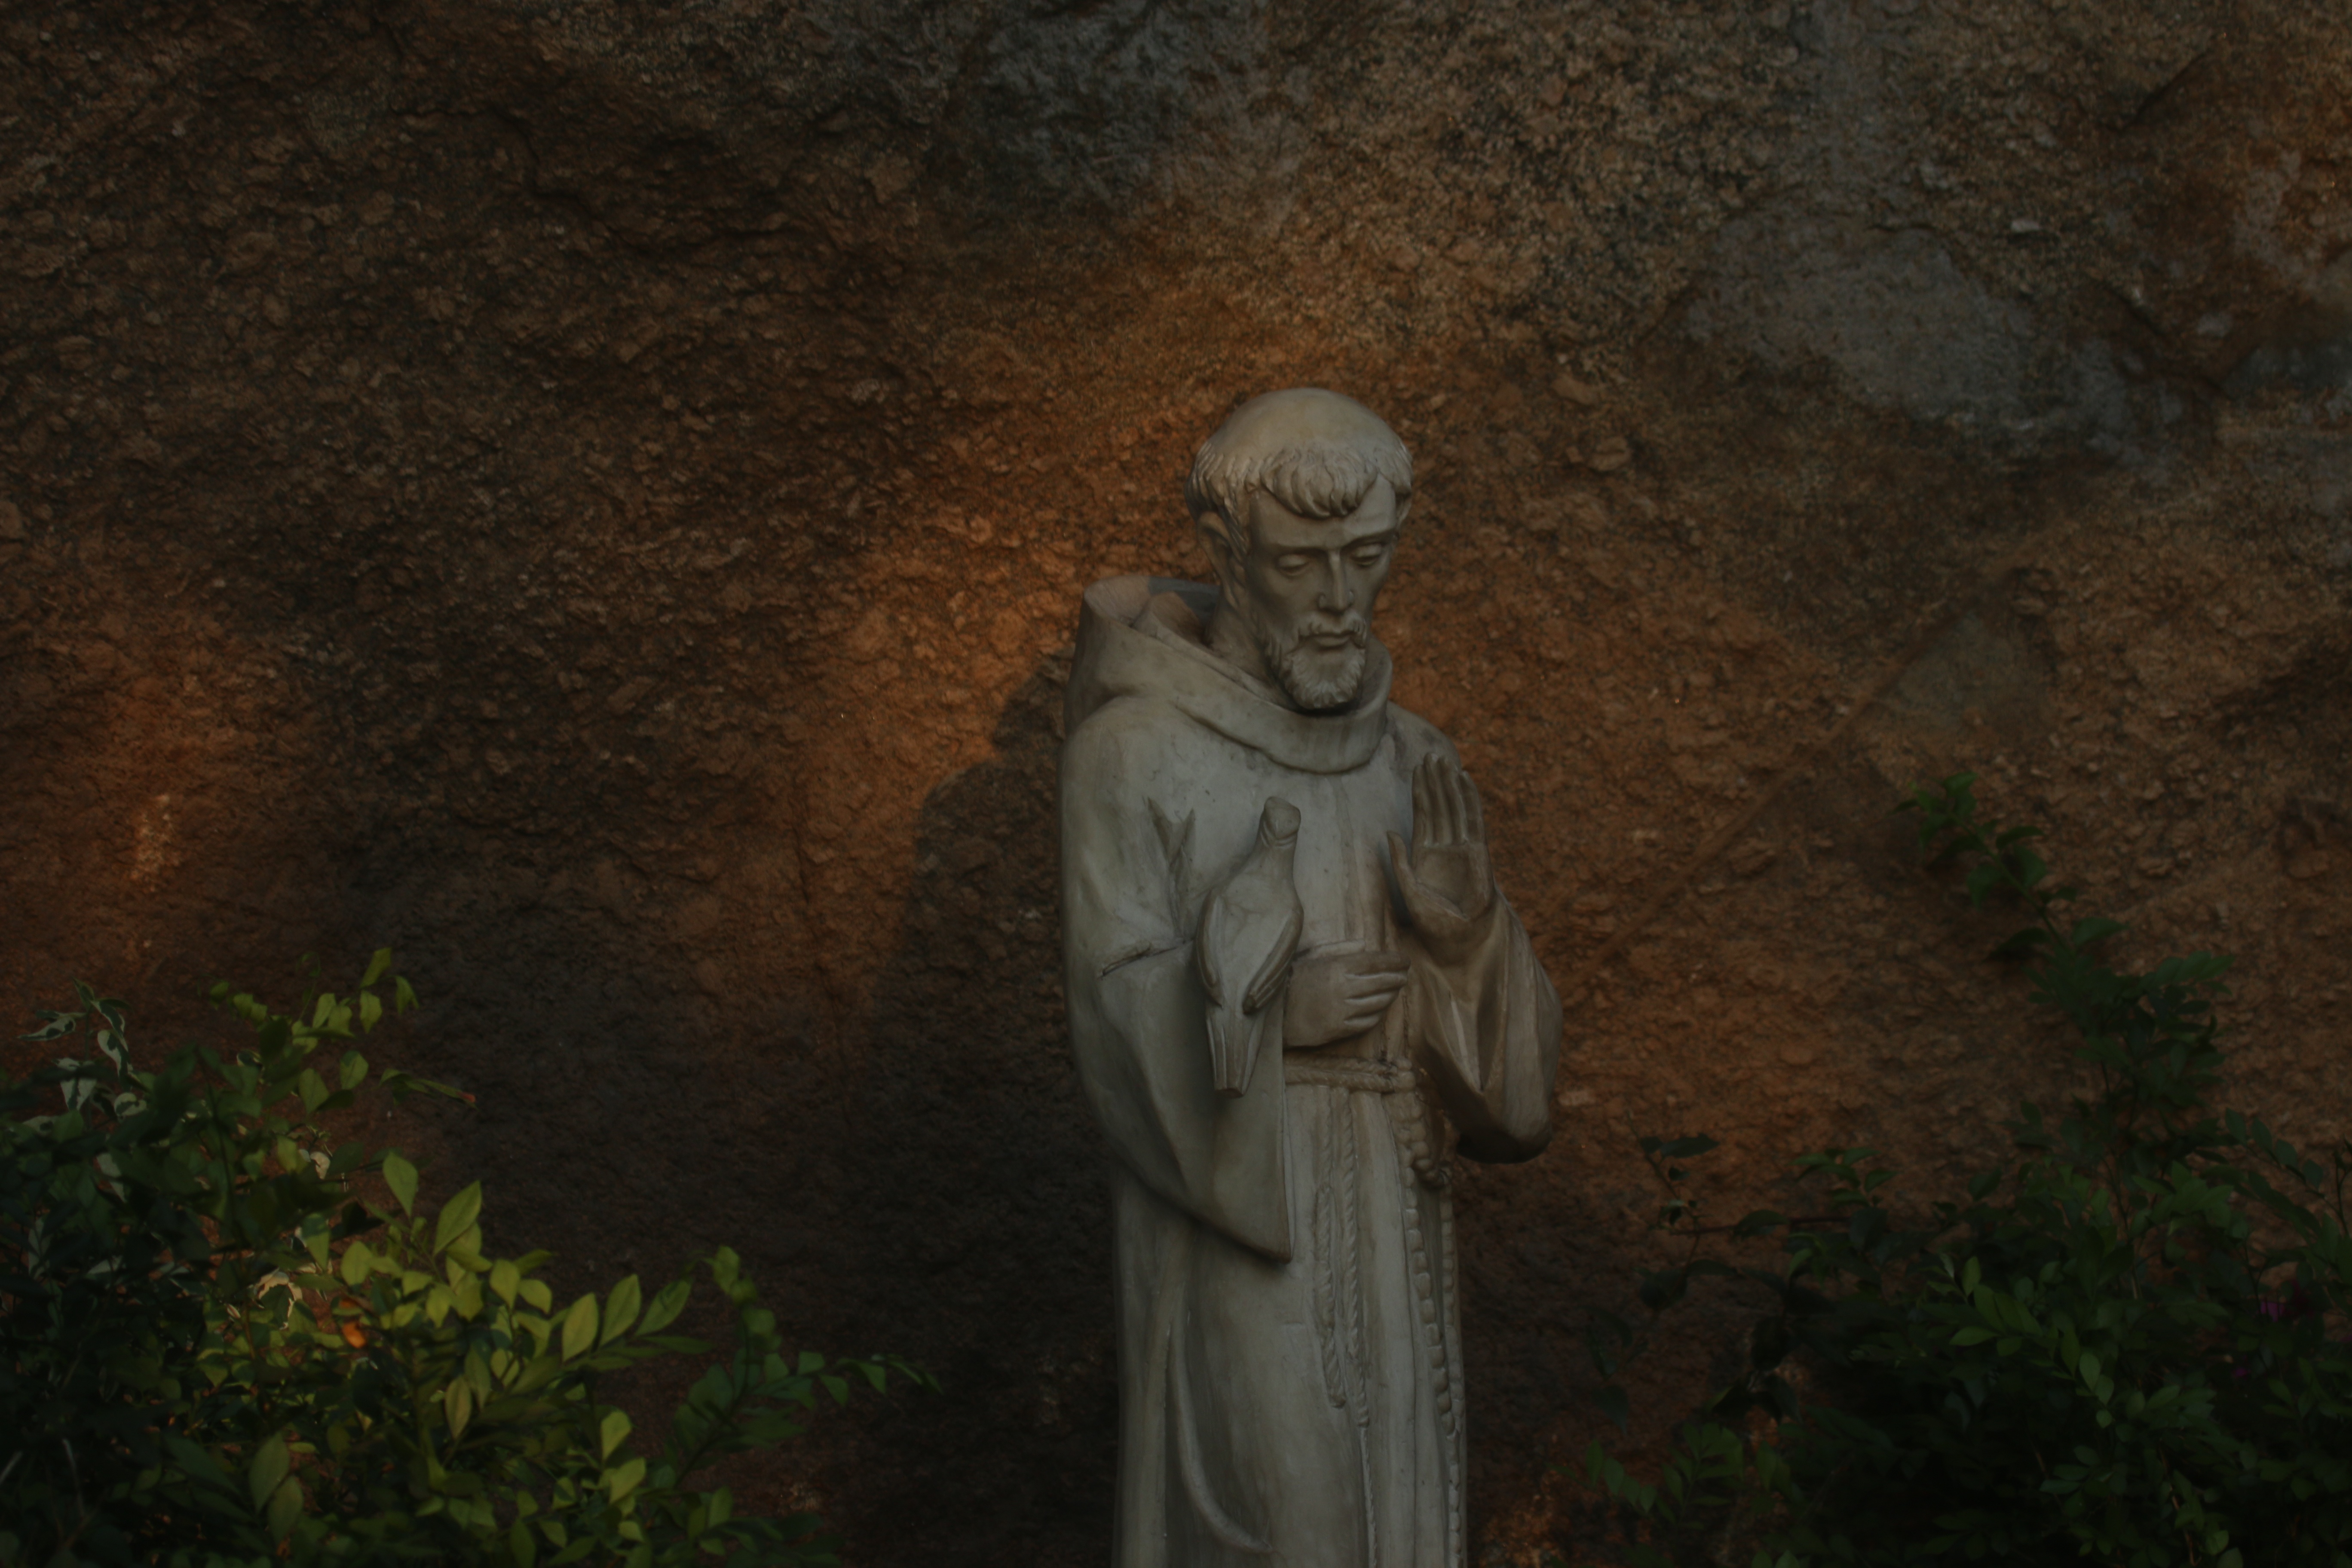
monument, statue, art, temple, screenshot, mythology, ancient history